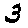
Label: 3